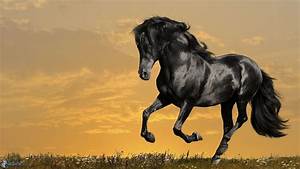
Label: horse